Frederick Dutton (Australian politician)

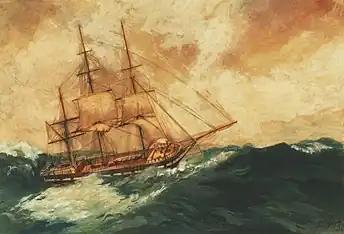
The "Lady Blackwood," which brought Frederick Dutton to Sydney in 1830.

He sat in the South Australian Legislative Council between 25 August 1852 and 14 July 1853, (see Members of the South Australian Legislative Council, 1851–1855) having been nominated by the Governor of South Australia, Sir Henry Edward Fox Young, to stand as a Non-Elective Member following the resignation of George Anstey. Following Frederick's resignation, he left for England, only returning in 1858. Six months later he left again, returning in 1868. He left again, never to return; his ability to participate actively in his business interests being greatly hampered by cataracts. He joined the Royal Colonial Institute in 1872.